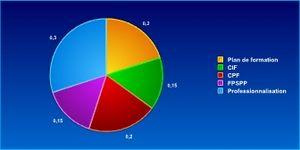
camenbert répartition
La contribution formation est une participation au financement de la formation professionnelle des salariés devant être versée par leur entreprise à l’OPCA dont elle dépend.
La taxe d'apprentissage est un impôt français, versé par les entreprises. En 2011, il représentait environ 2 milliards d'euros par an, dont 58 % finance directement les centres de formation d'apprentis, tandis que les 42 % restants sont attribués éventuellement par les entreprises à l'établissement d'apprentissage de leur choix.